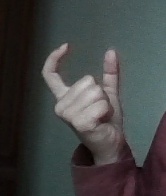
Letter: nun